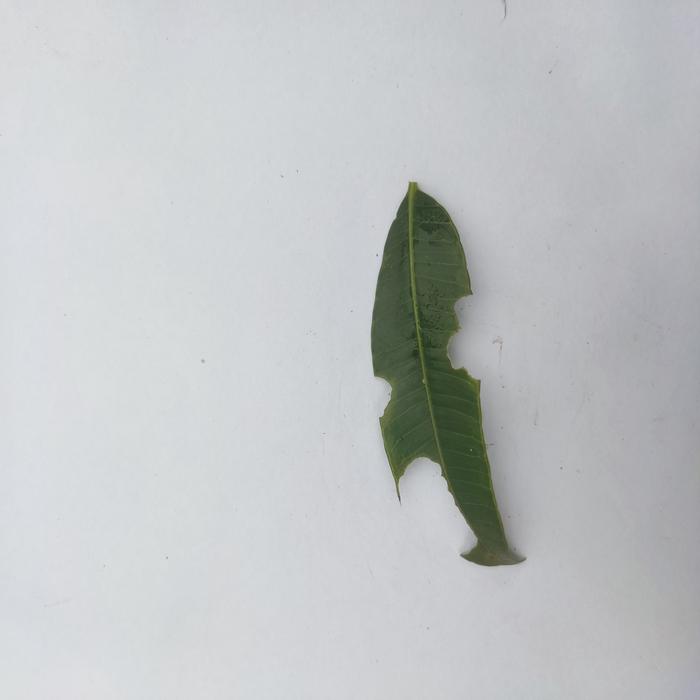
Crop: Hog Plum
Leaf condition: Caterpillars_Infestation